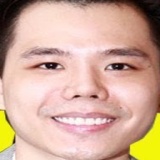
ca sĩ Trịnh Thăng Bình